Church of the Holy Apostles

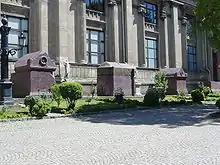
Porphyry sarcophagi of Byzantine emperors on display outside the Istanbul Archaeology Museums

The Church of the Holy Apostles ("Agioi Apostoloi"), also known as the Imperial Polyandrion (imperial cemetery), was a Byzantine Eastern Orthodox church in Constantinople, capital of the Eastern Roman Empire. The first structure dated to the 4th century, though future emperors would add to and improve upon it. It was second in size and importance only to the Hagia Sophia among the great churches of the capital.